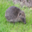
Label: porcupine